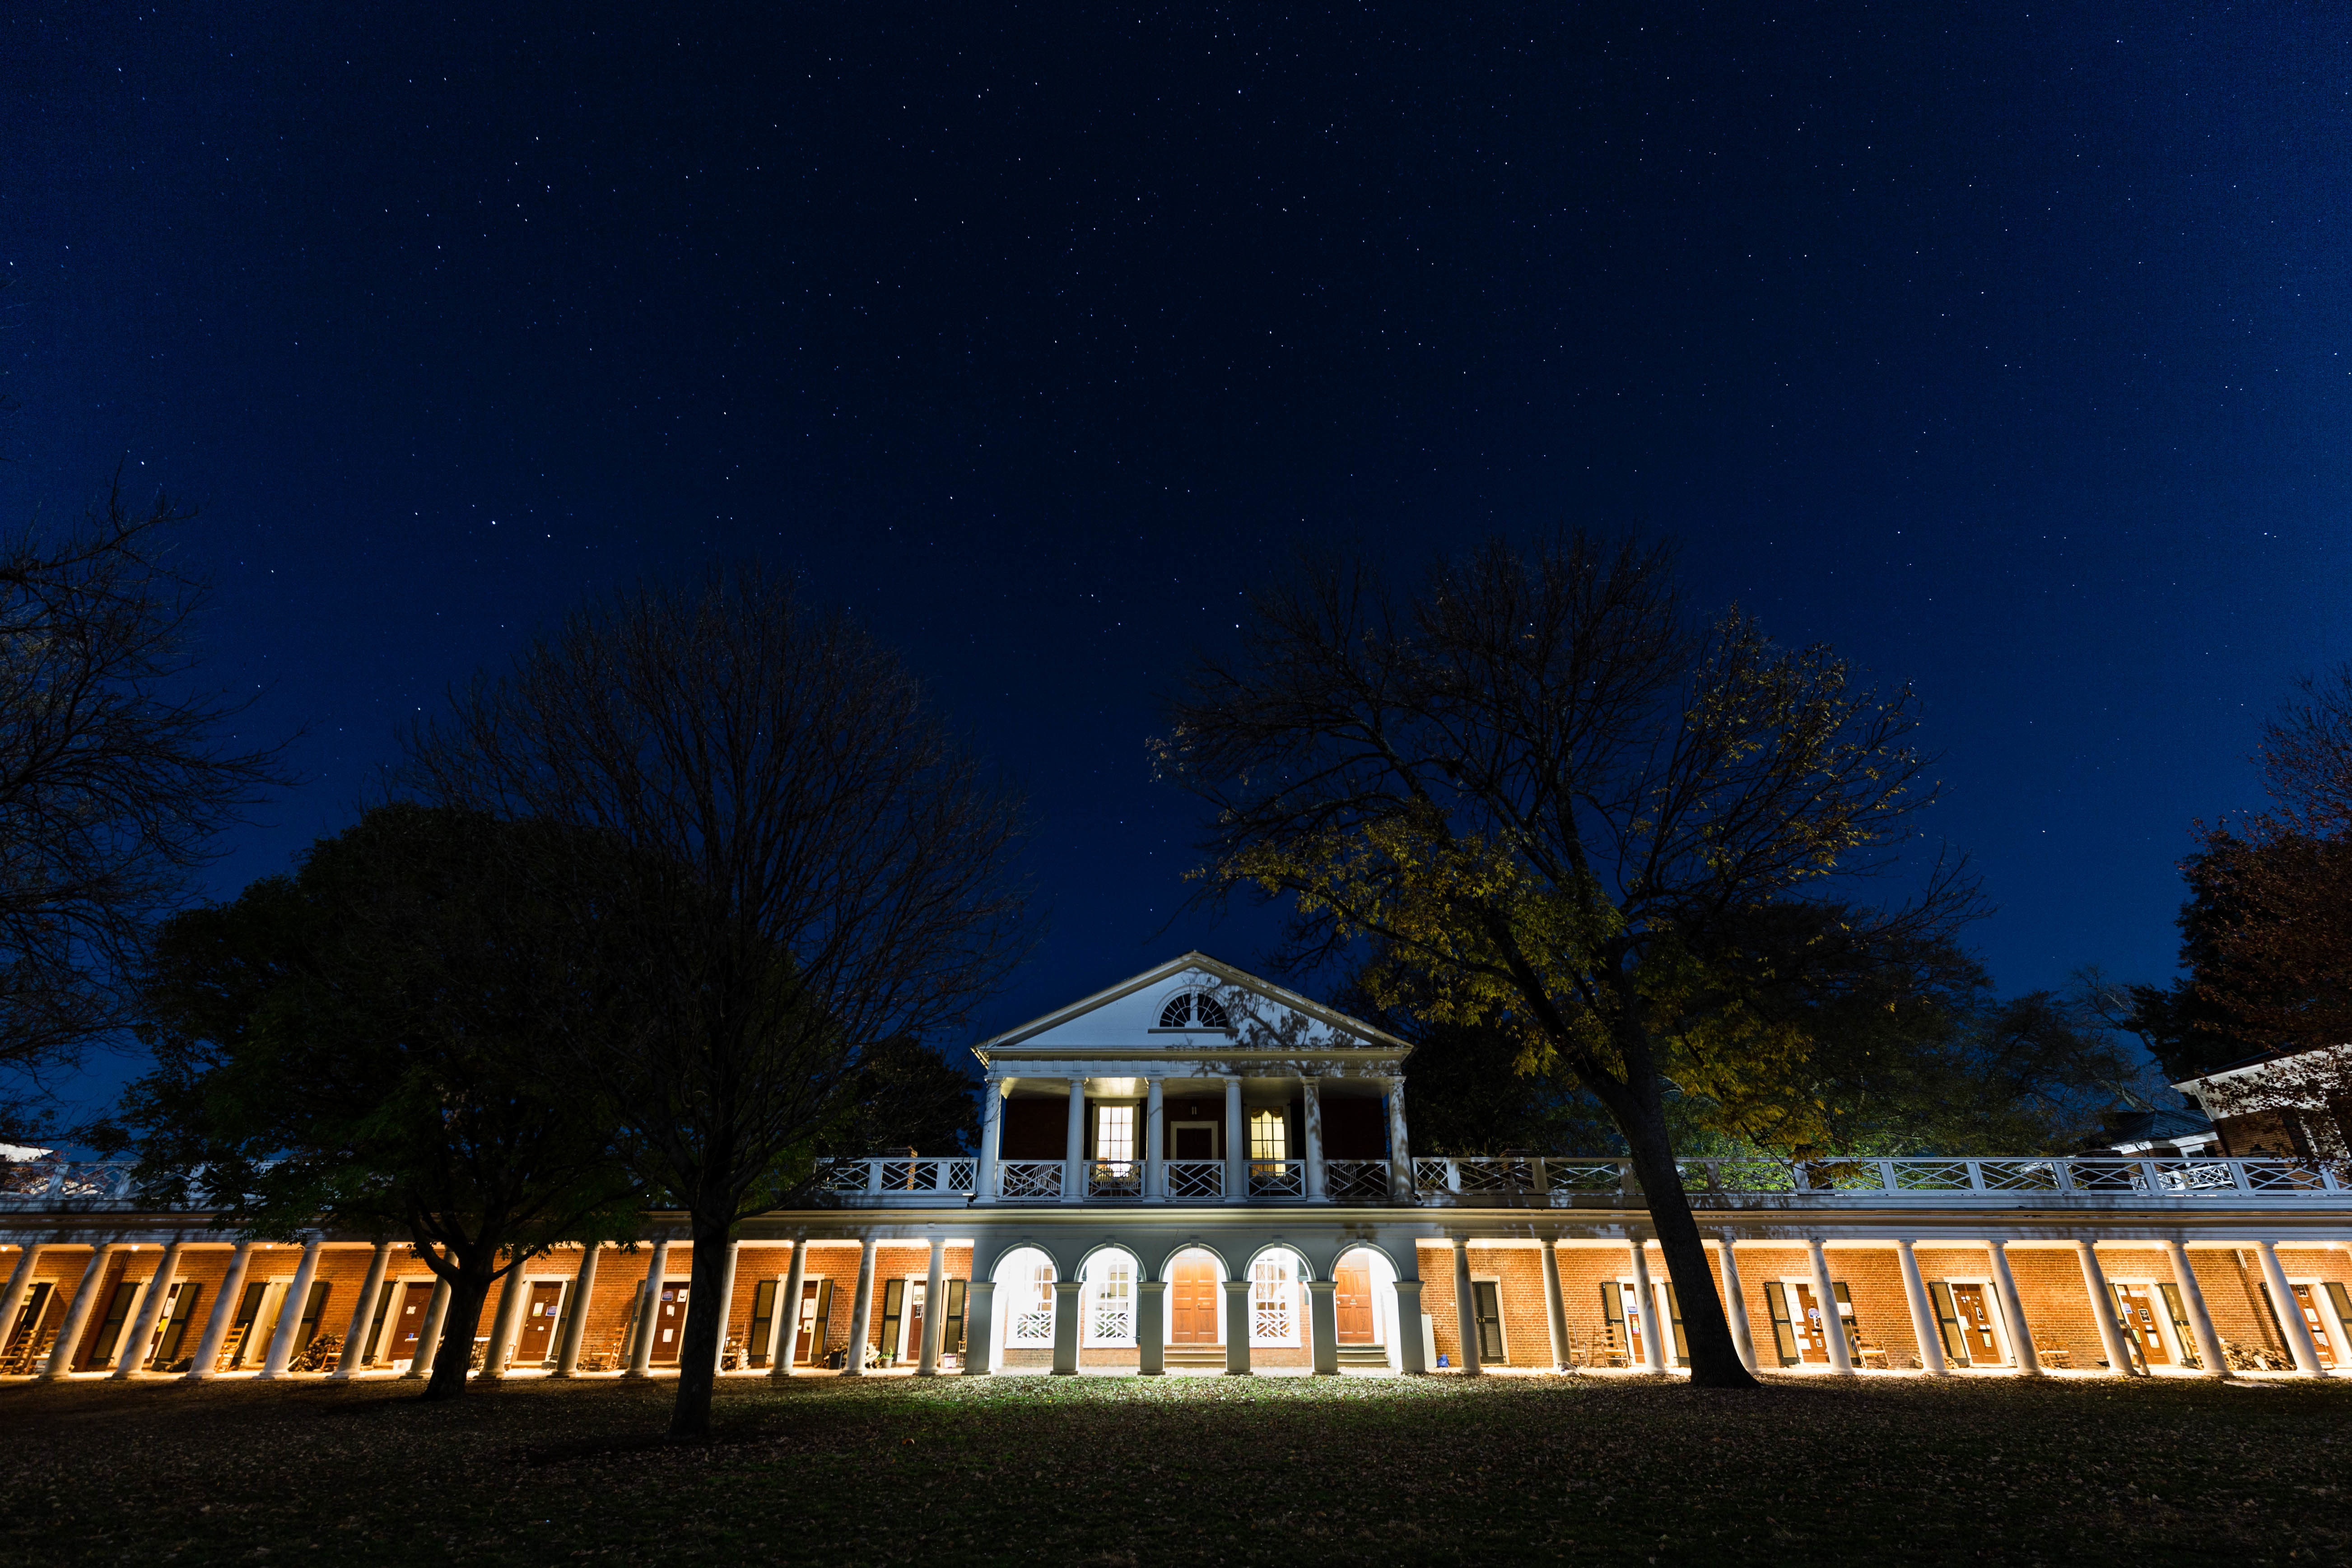
light, sky, night, star, dusk, evening, darkness, lighting, moonlight, landscape lighting